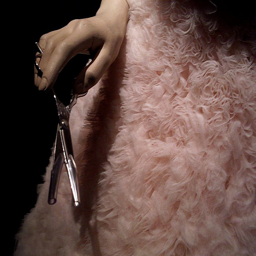
A woman cutting a sheep's wool with scissors.
A woman's hand is holding a pair of scissors.
Pair of scissors open next to pink fluffy mass
The woman is wearing a dress holding a pair of scissors.
A pair of open scissors is positioned in a mannequin hand so that the blades are right above a swathe of  frilly fabric.